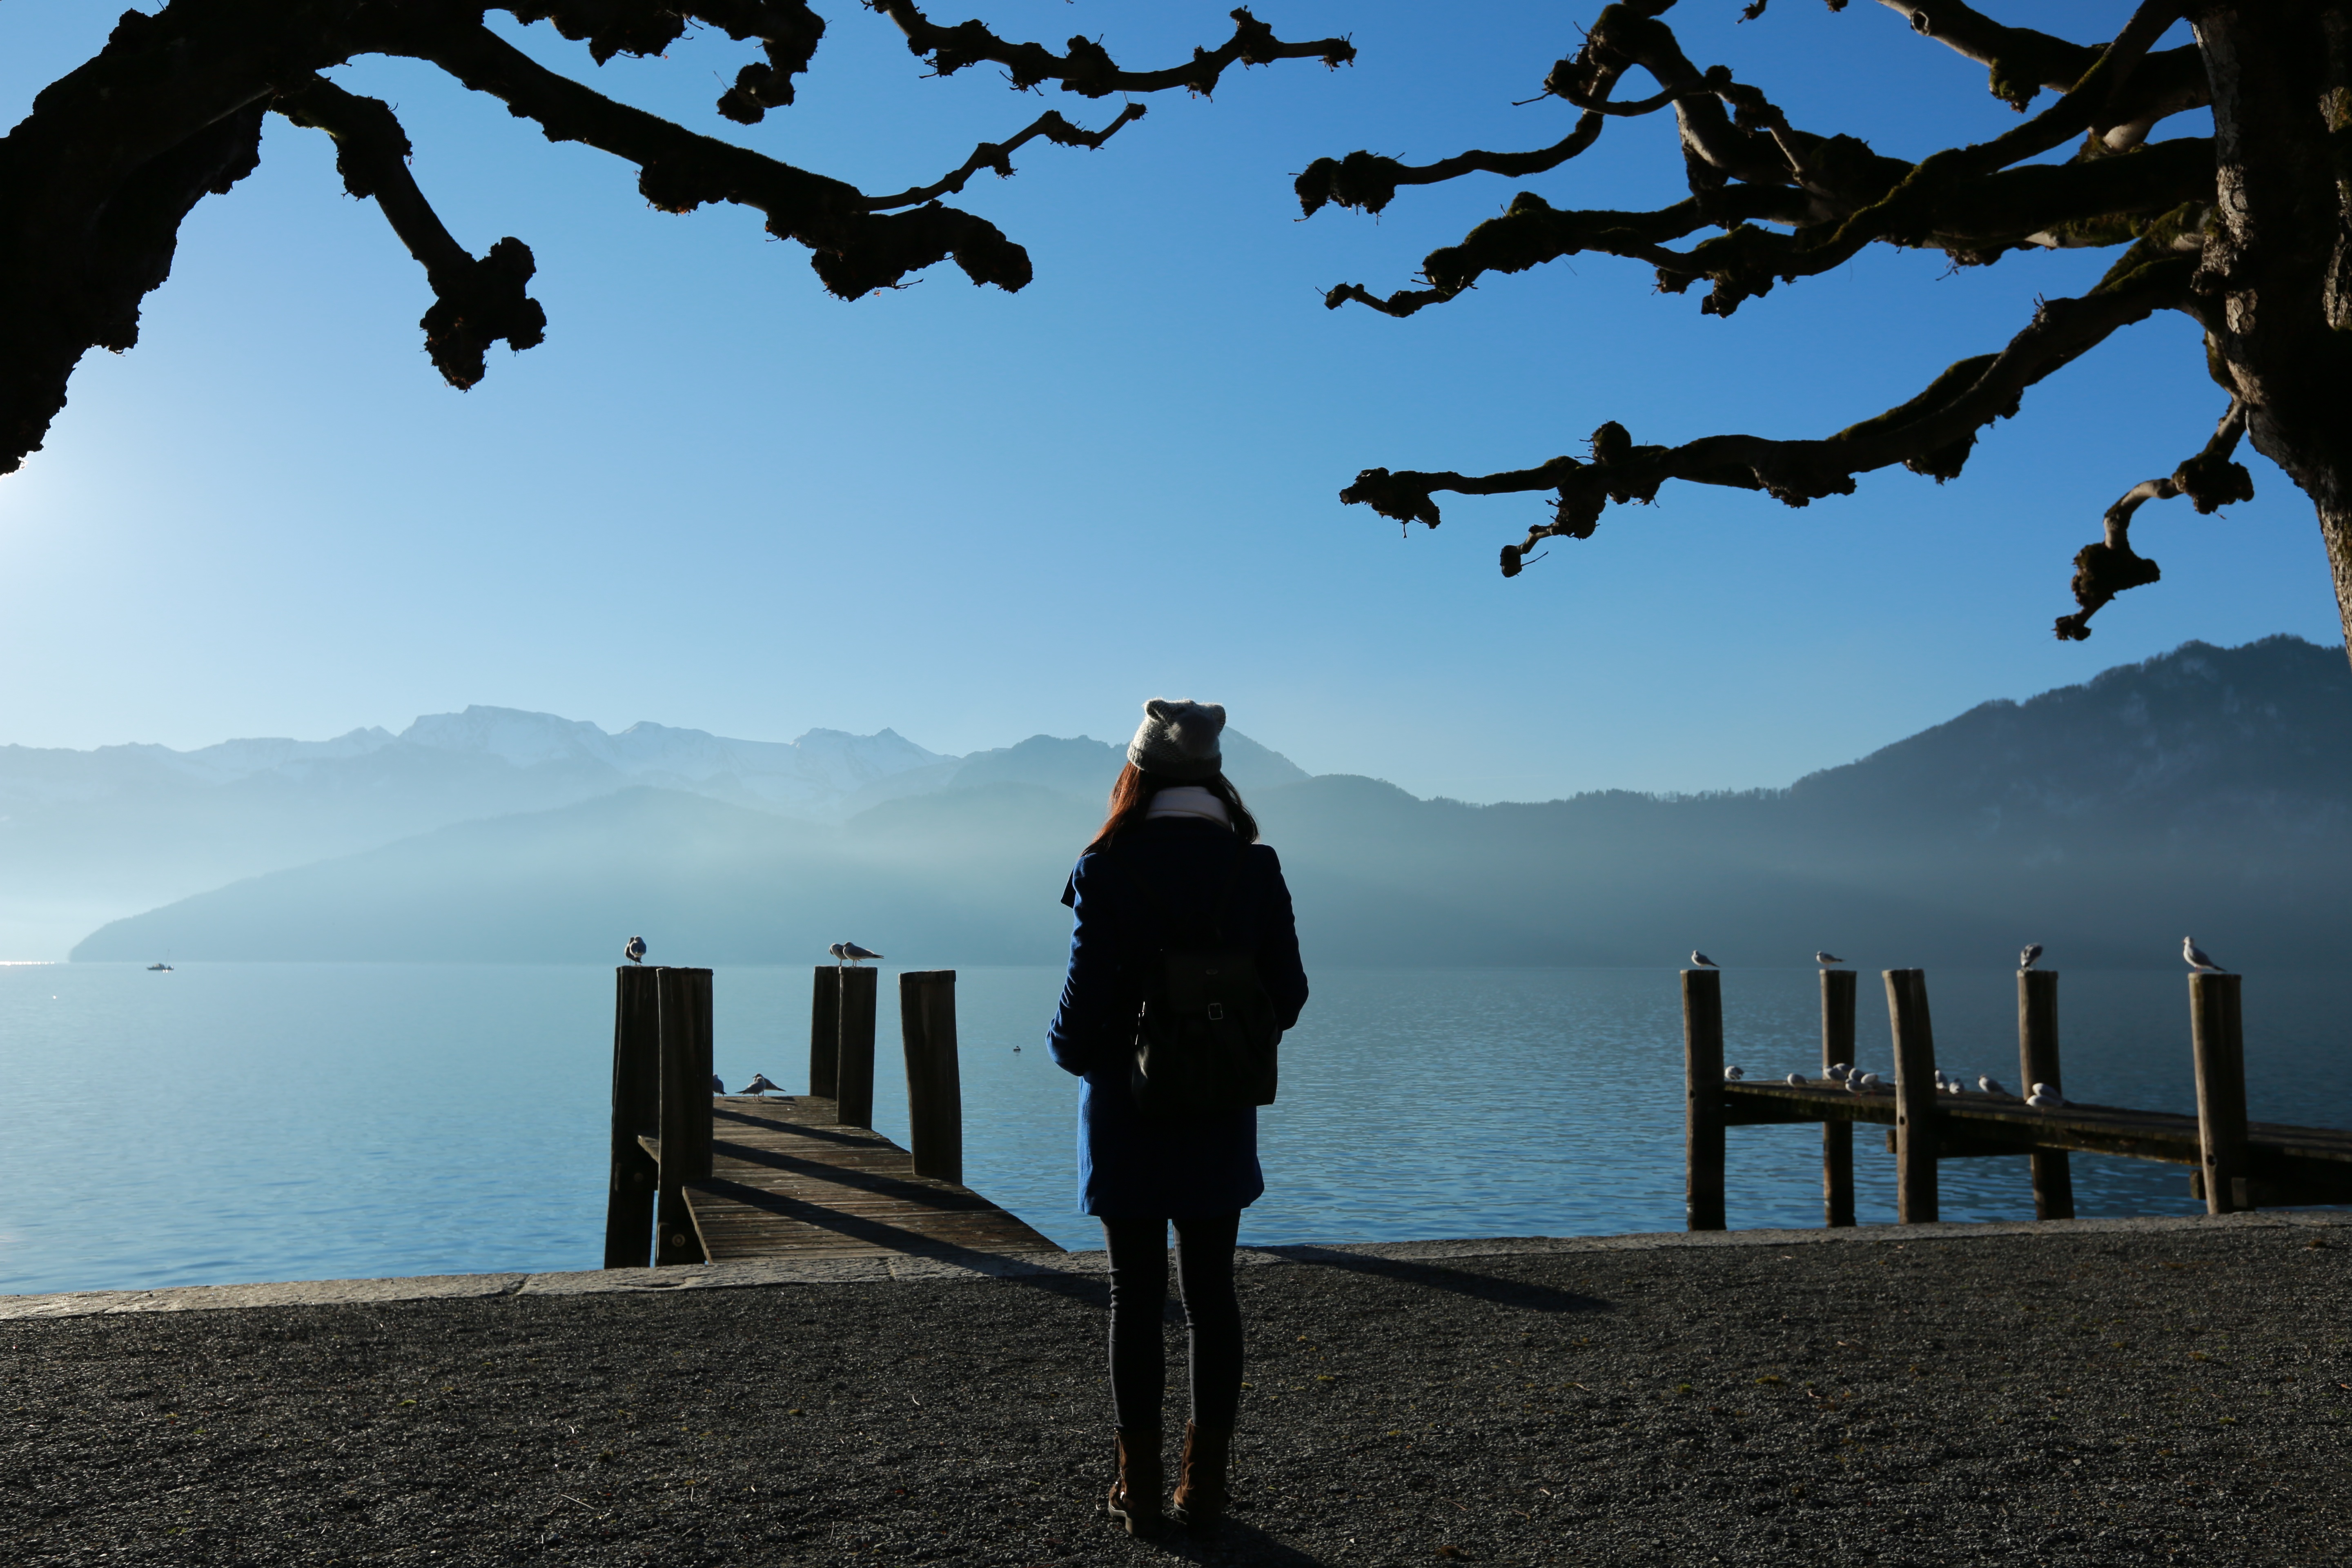
beach, sea, coast, ocean, horizon, silhouette, cloud, sky, sunset, sunlight, morning, lake, vacation, dusk, evening, reflection, bay, blue